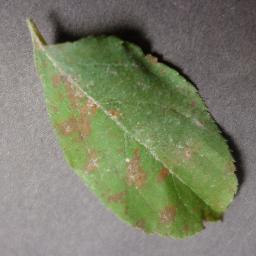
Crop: apple
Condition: cedar_rust